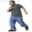
Label: boy